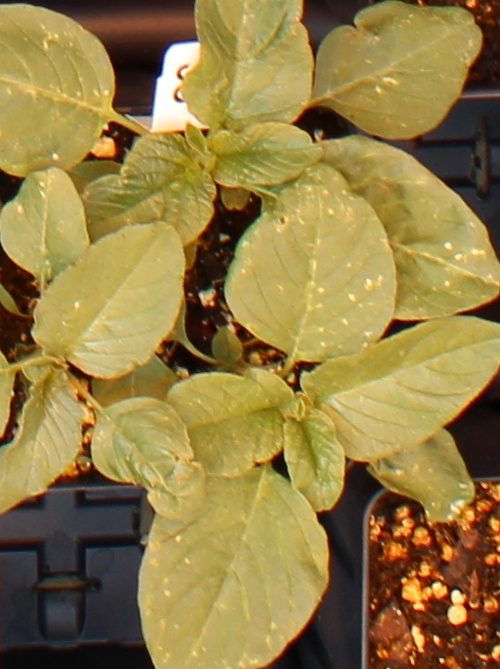
Label: Redroot Pigweed